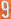
Number: 9